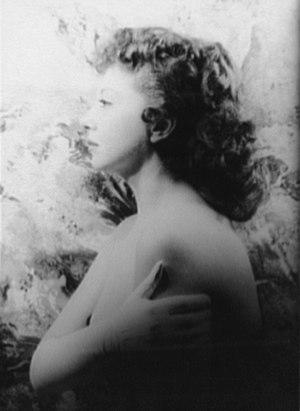
Beverly Sills, née Belle Silverman à Brooklyn le 25 mai 1929 et morte à New York le 2 juillet 2007, est une soprano américaine, particulièrement associée au répertoire français et au bel canto italien.
11 janvier : le Stabat Mater de Karol Szymanowski, créé à Varsovie sous la direction de Grzegorz Fitelberg.